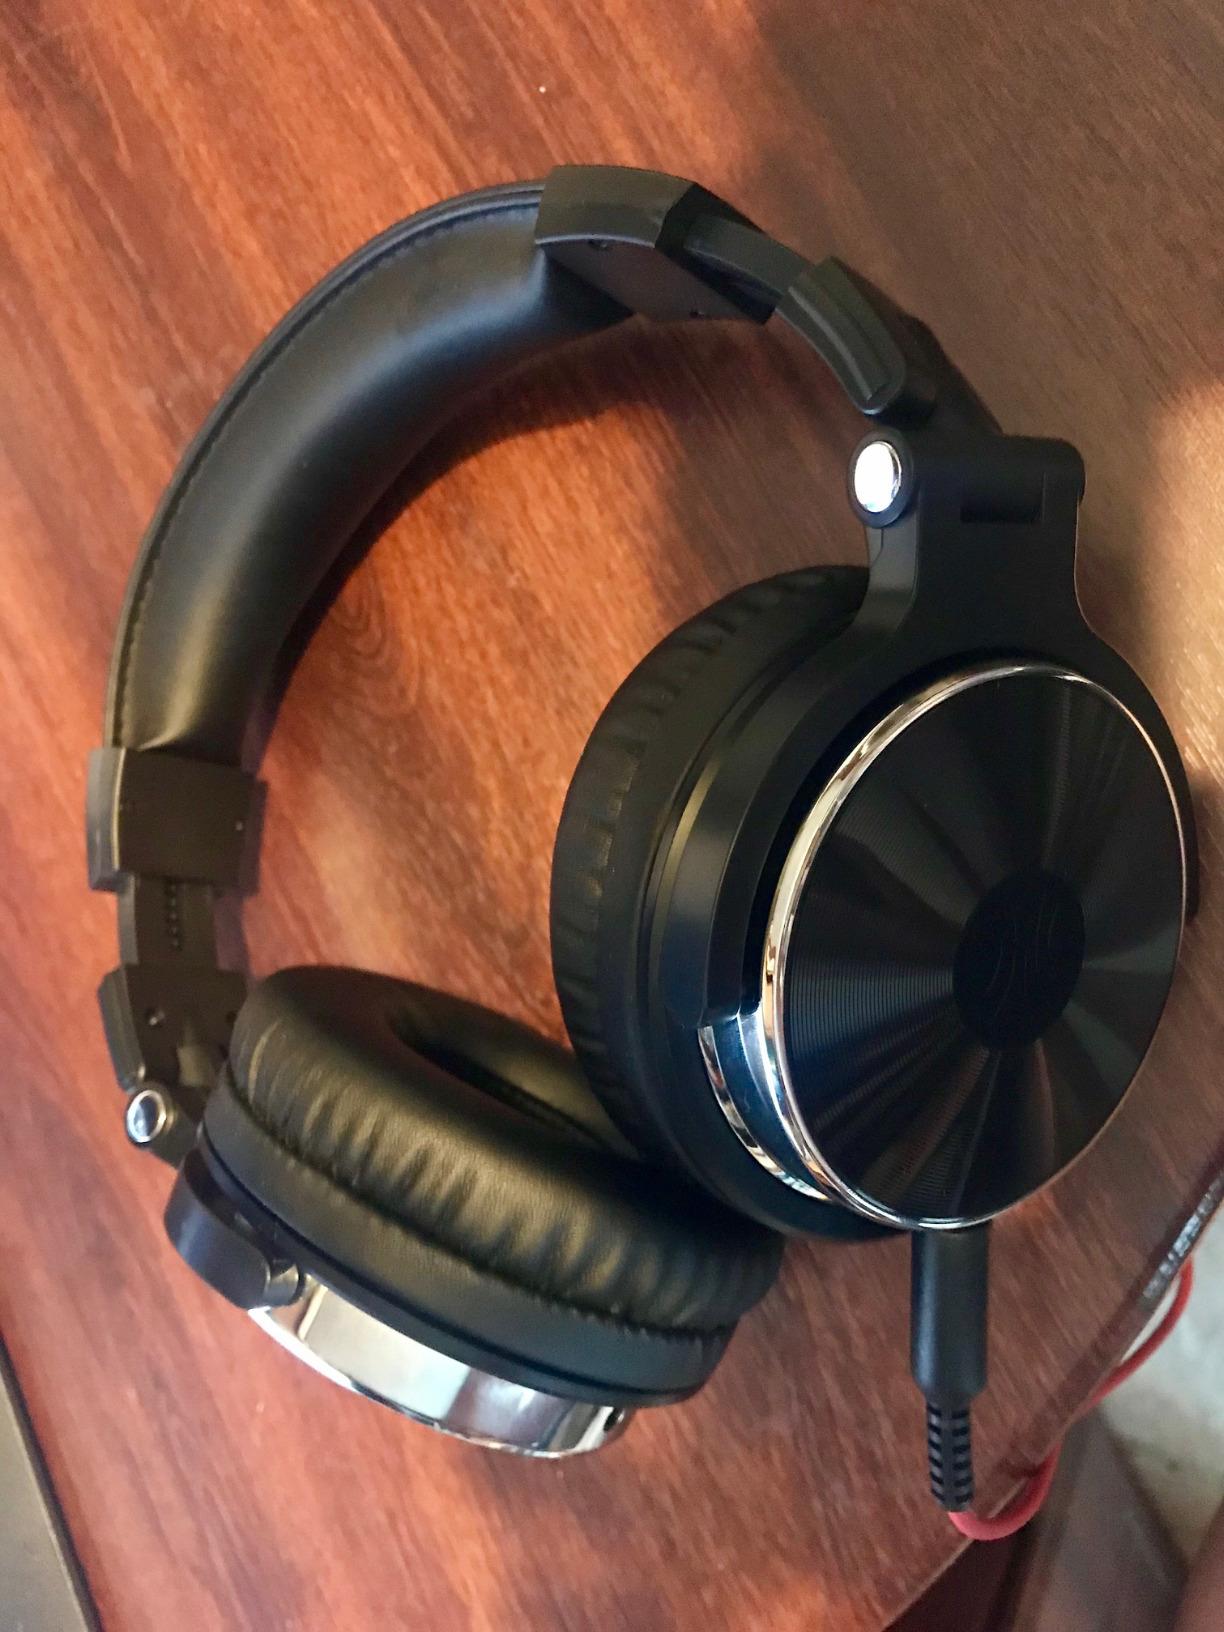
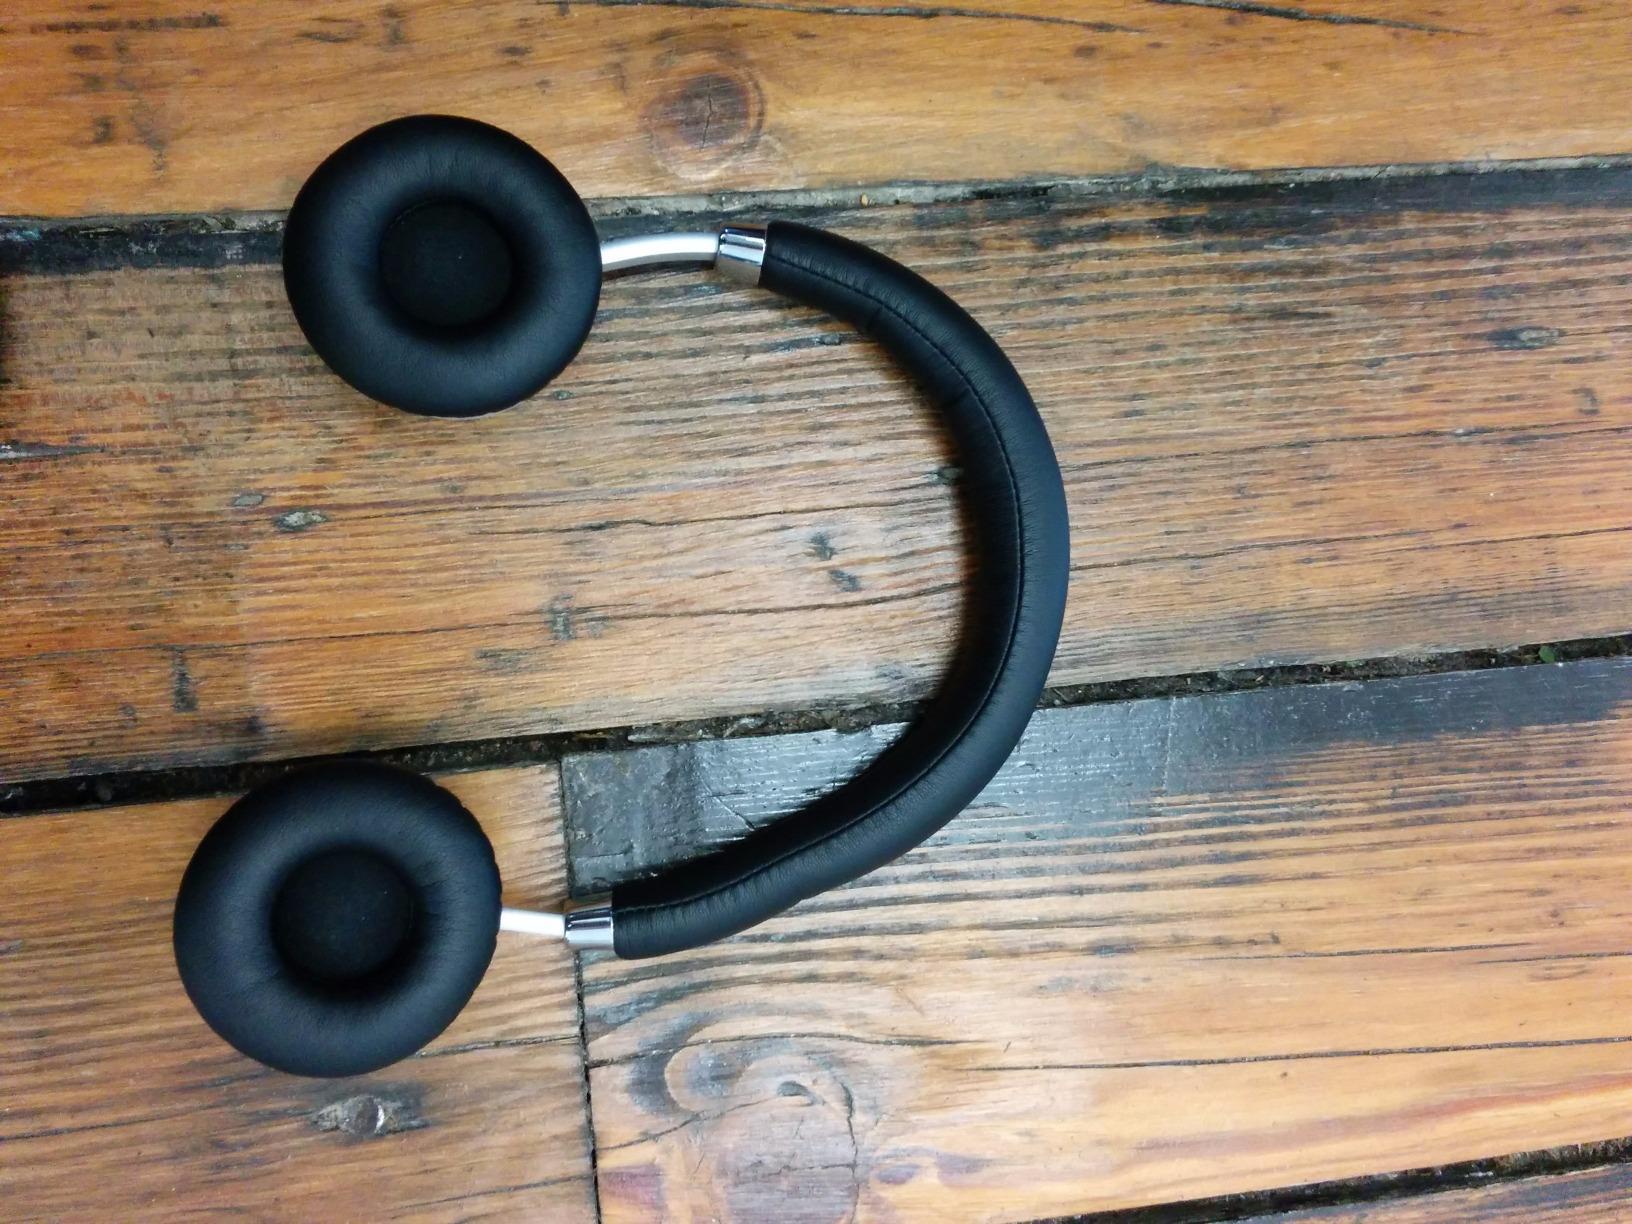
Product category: headphones
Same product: no